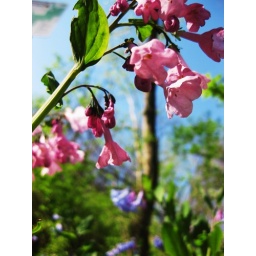
these were one of the only pink flowers in a field of blue/purple flowers